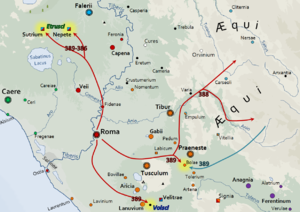
Combats romains en 389-388 contre les Èques. Voir File:Carte GuerresRomanoVolsques 389avJC.png pour la carte principale.
La guerre romano-èque vers 389-388 av. J.-C. est un conflit opposant la République romaine aux Èques, un ancien peuple italique. Ils sont finalement soumis par Rome à la fin du IVᵉ siècle av. J.-C., dans les dernières années de la deuxième guerre samnite.